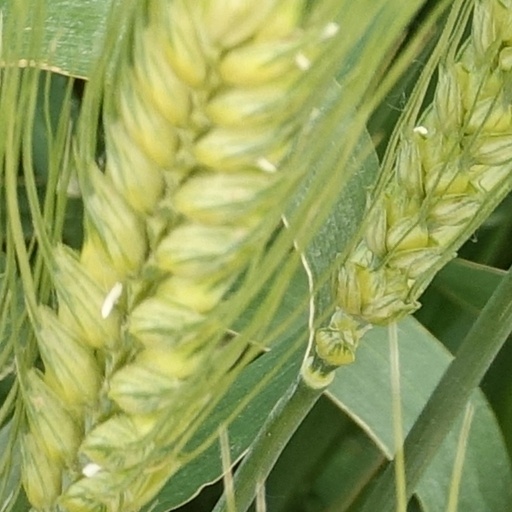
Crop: wheat